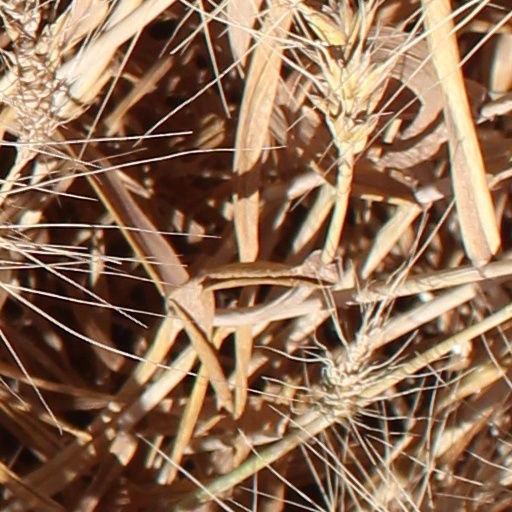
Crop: wheat